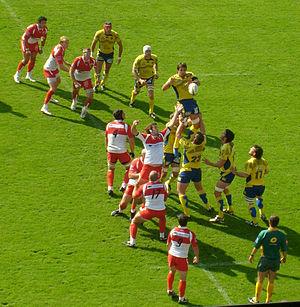
Une touche lors du match opposant l'ASM Clermont Auvergne au Biarritz Olympique au stade Marcel Michelin de Clermont-Ferrand.